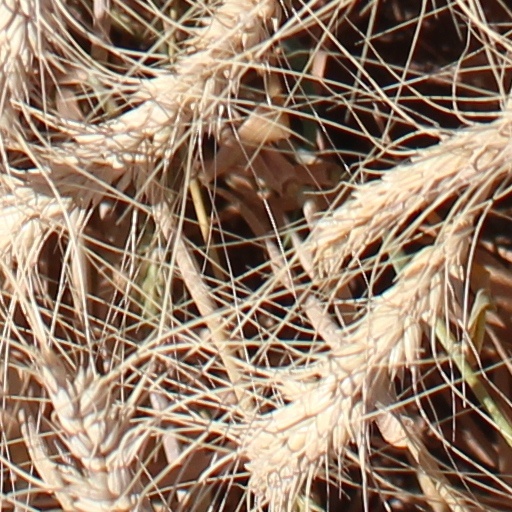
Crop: wheat